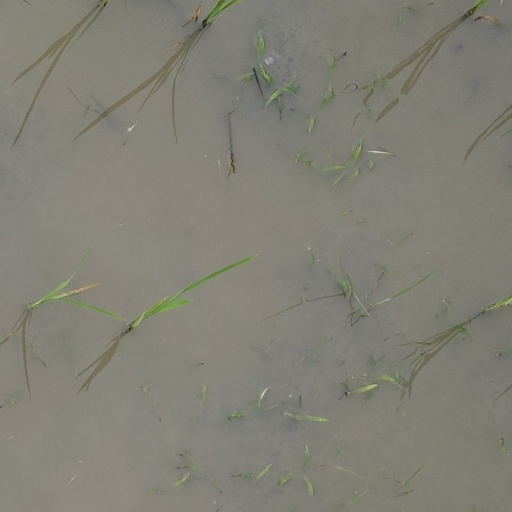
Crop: rice